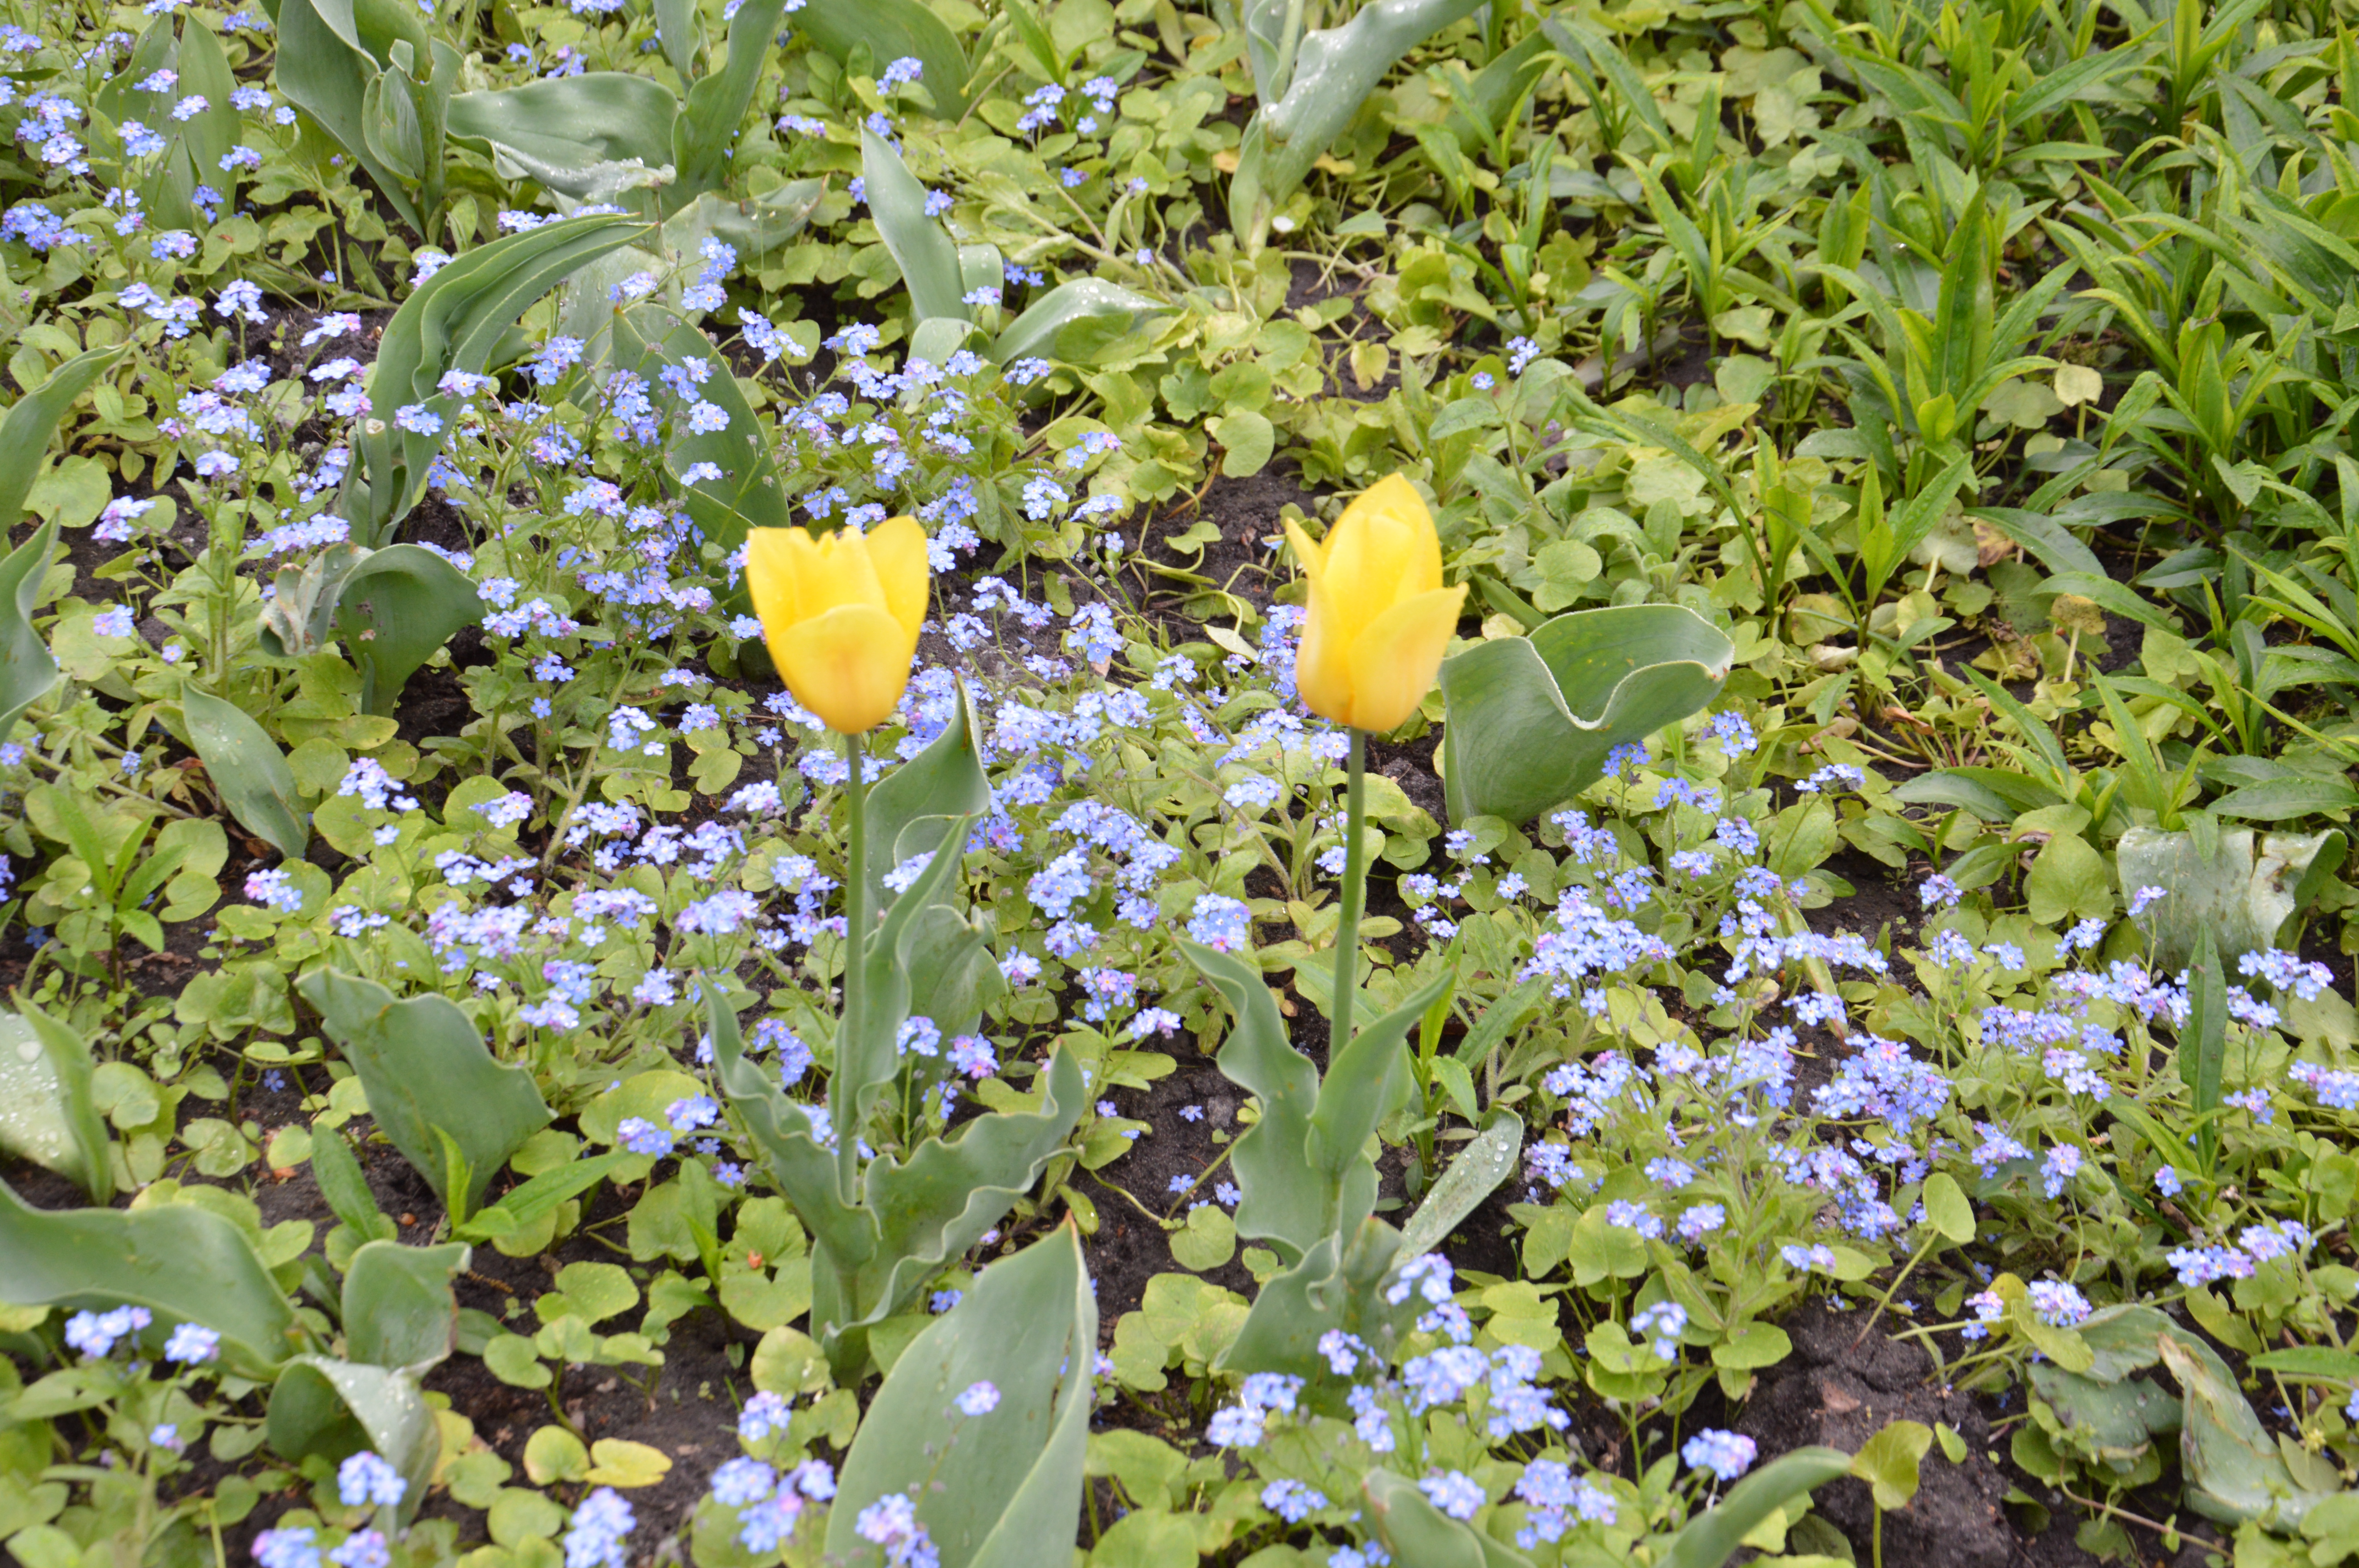
garden, flower, tulip, nature, green, blossom, summer, pink, field, bloom, spring, flora, plant, beautiful, multi colored, botany, vibrant color, beauty in nature, season, freshness, purple, park, floral, beauty, landscape, blooming, texture, tulips, yellow, colorful, petal, natural landscape, grass, groundcover, terrestrial plant, flowering plant, annual plant, herbaceous plant, shrub, tree, wildflower, crocus, lily family, violet family, evening primrose family